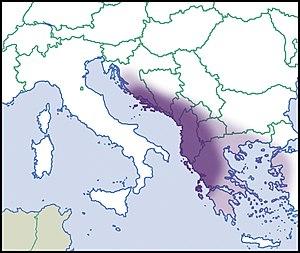
Repartition en Europe, niveau de connaissance de 2012. Description de la source en français Italiano: Distribuzione in Europa, livello di conoscenza del 2012. Descrizione della fonte in italiano Português: Distribuição na Europa, nível de conhecimento de 2012. Descrição da fonte em português Čeština: Distribuce v Evropě, úroveň znalostí v roce 2012 Polski: Dystrybucja w Europie, poziom wiedzy z 2012 roku Русский: Распространение в Европе, уровень знаний в 2012 году